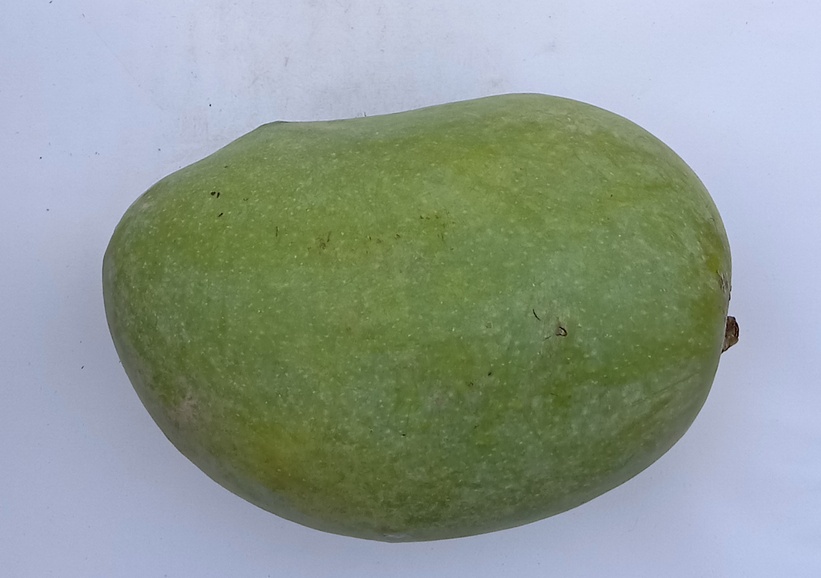
Mango variety: Chaunsa (White)